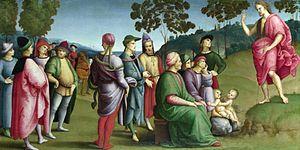
Le Retable Ansidei ou encore La Vierge en Trône avec l'Enfant, accompagnés de saint Jean-Baptiste et Nicolas de Bari est une peinture religieuse attribuée à Raphaël dont les principaux éléments sont conservés à la National Gallery de Londres.